1958 1000 km Buenos Aires

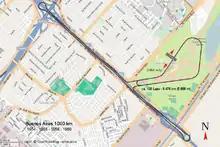
Autódromo Municipal-Avenida Paz - Buenos Aires 1000km

The 1958 1000 km Buenos Aires took place on 26 January, on the Autódromo Municipal-Avenida Paz, (Buenos Aires, Argentina). It was the fifth running of the race, and once again, it was opening round of the F.I.A. World Sports Car Championship. For this event, it returned to the Autódromo, after having a one-off race at the Circuito de la Costanera Norte, however its layout was not generally well received.